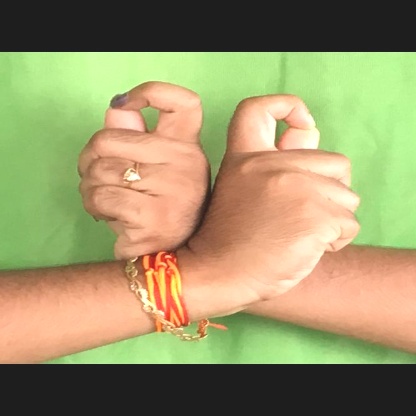
Mudra: Berunda